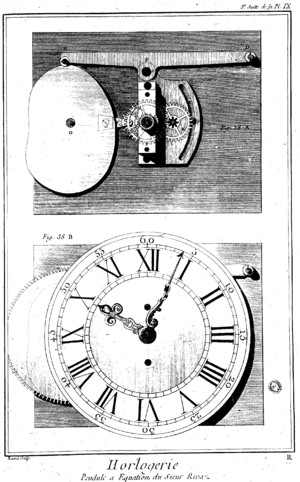
Pierre Joseph de Rivaz, né le 29 mars 1711 à Saint-Gingolph, mort le 6 août 1772 à Moûtiers en Tarentaise est un inventeur et historien suisse.